Frankfurt Airport long-distance station

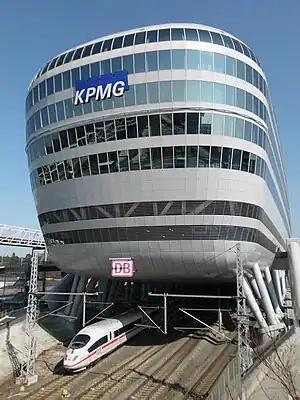
ICE 3 departing westward underneath The Squaire

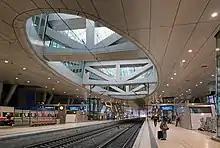
On the platforms

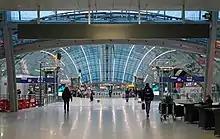
Ticket hall and lounge

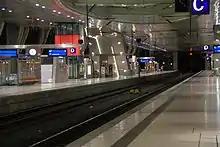
On the platforms by night

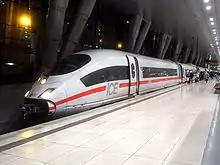
An ICE 3 at platform 4 (2009)

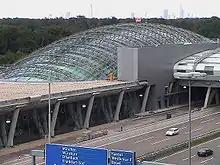
Exterior of station in 2000. The glass dome is now integrated into a development called The Squaire

Frankfurt am Main Airport long-distance station is a railway station at Frankfurt Airport in Frankfurt, Germany. It is served by long-distance trains, mostly ICE services running on the Cologne–Frankfurt high-speed rail line. It is the largest railway station serving an airport in Germany with about 23,000 passengers each day. The station is served by 210 long-distance trains daily, of which 185 are Intercity-Expresses. It and Limburg Süd station are the only railway stations in Germany that are served exclusively by long-distance trains.